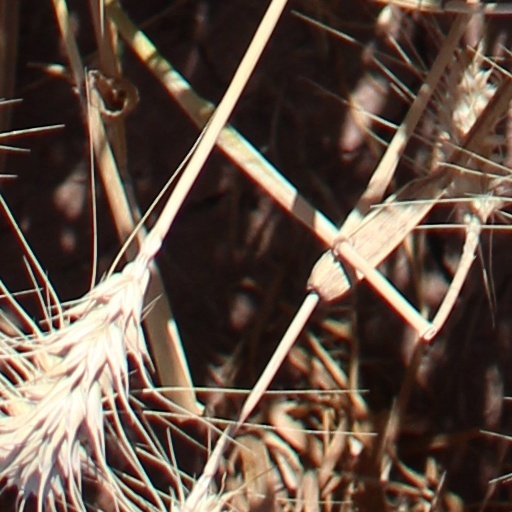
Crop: wheat